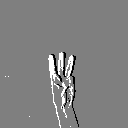
ASL letter: w